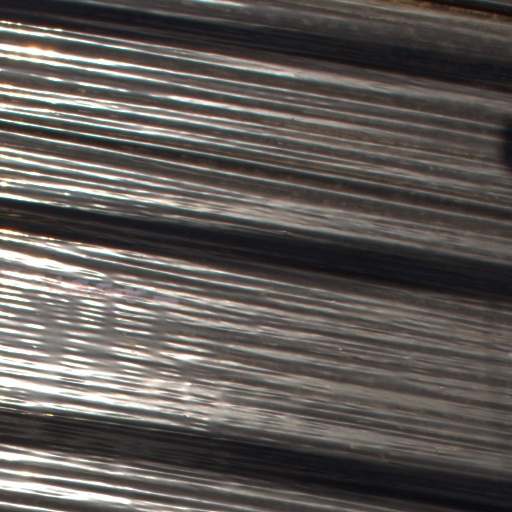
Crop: Jerusalem artichoke